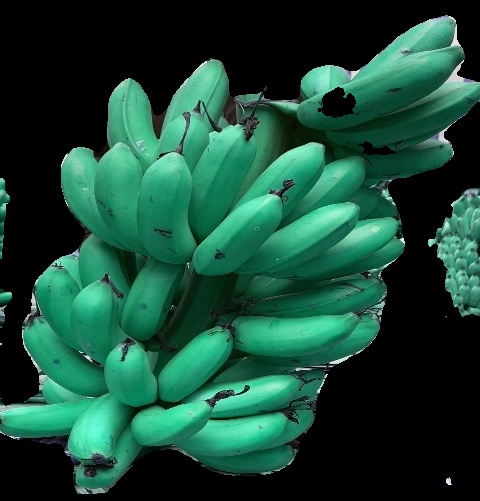
Variety: rasbale
Grade: grade1